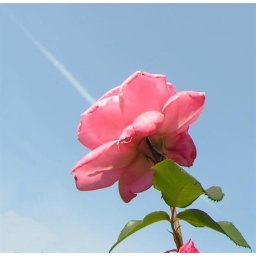
Had a telephone pole in the bottom left corner. I did not even see the jet trail when taking